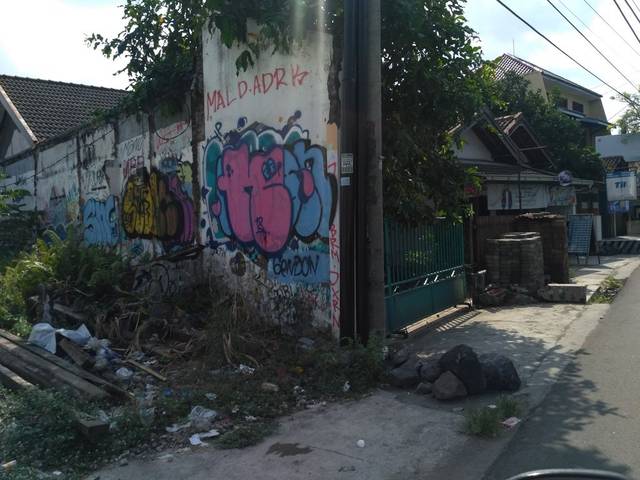
Region: Indonesia
Coordinates: -7.7777, 110.408